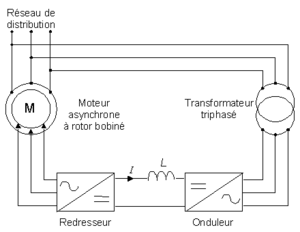
La cascade hyposynchrone est un dispositif faisant appel à l'électronique de puissance et permettant de commander la vitesse et la consommation en puissance réactive d'une machine asynchrone à rotor bobiné. En cas de réduction de la vitesse, ce montage a l'avantage de ne pas diminuer le rendement, la puissance étant renvoyée dans le réseau. La technique consiste à placer un convertisseur de fréquence entre le réseau électrique et l'alimentation du rotor du moteur.
Un variateur électronique de vitesse est un dispositif destiné à régler la vitesse et le couple d'un moteur électrique à courant alternatif en faisant varier la fréquence et la tension, respectivement le courant, délivrées à la sortie de celui-ci.